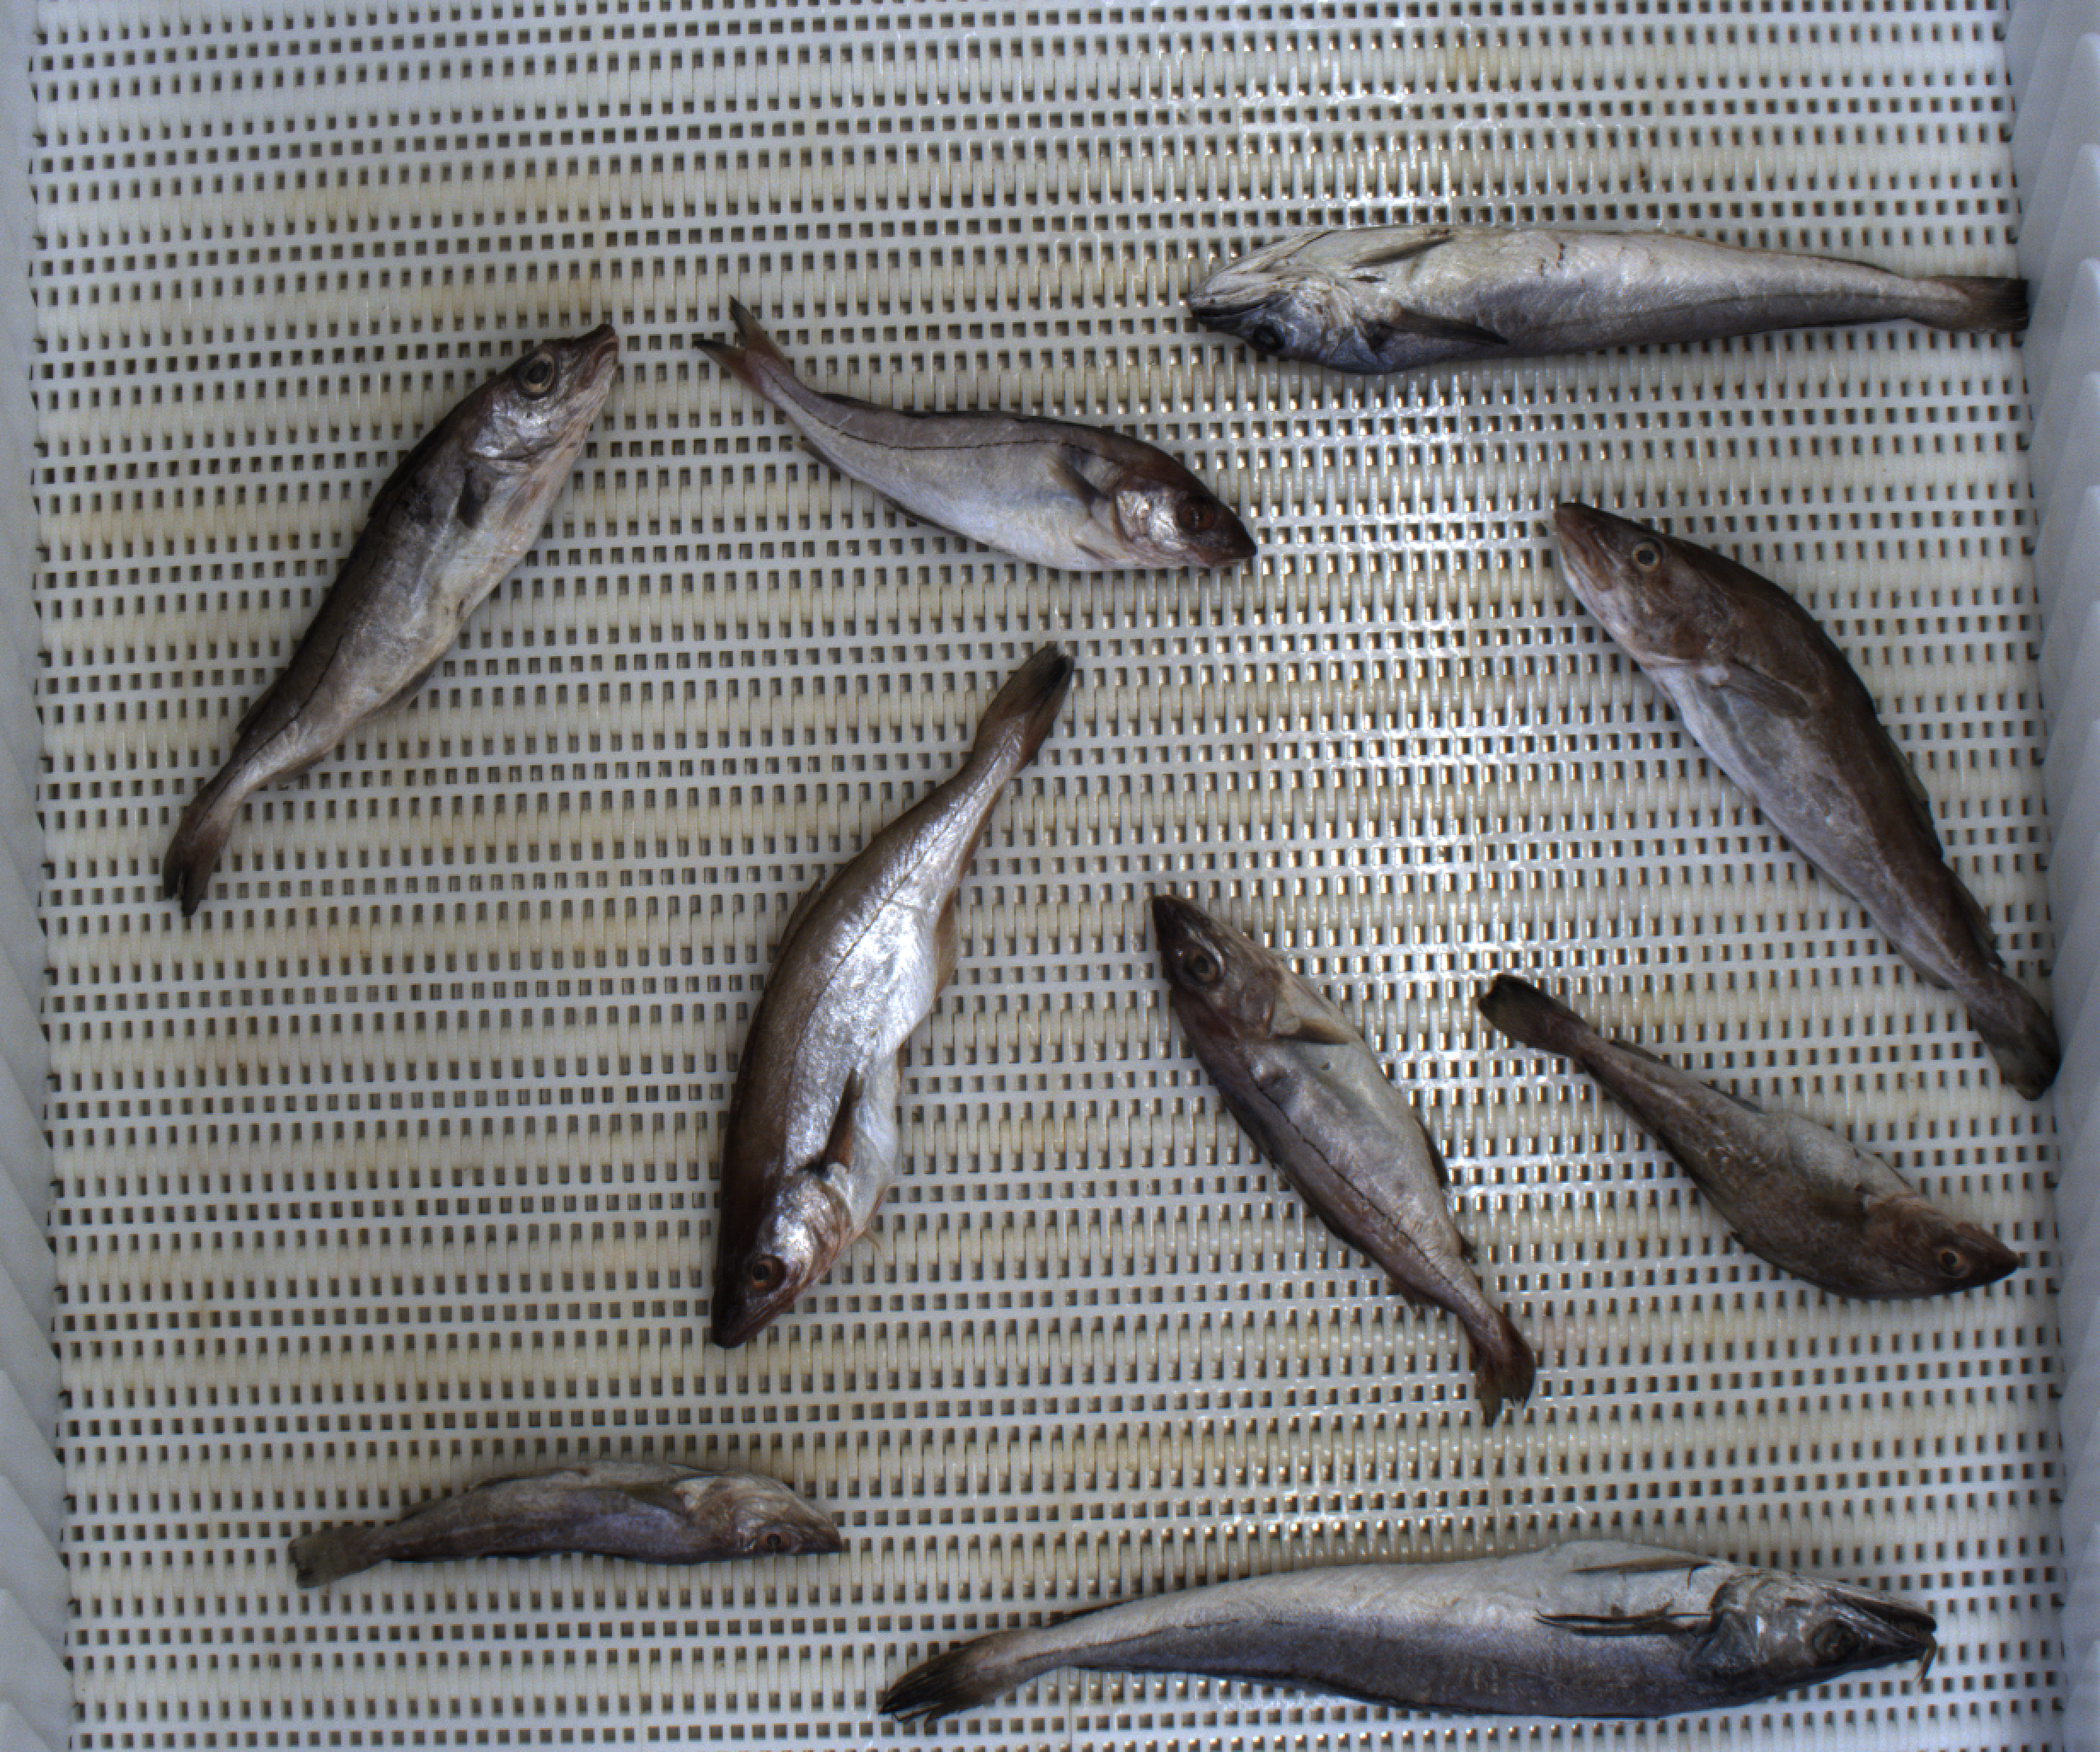
Total fish: 9
Cod: 3
Haddock: 3
Whiting: 1
Hake: 2
Horse mackerel: 0
Saithe: 0
Other: 0